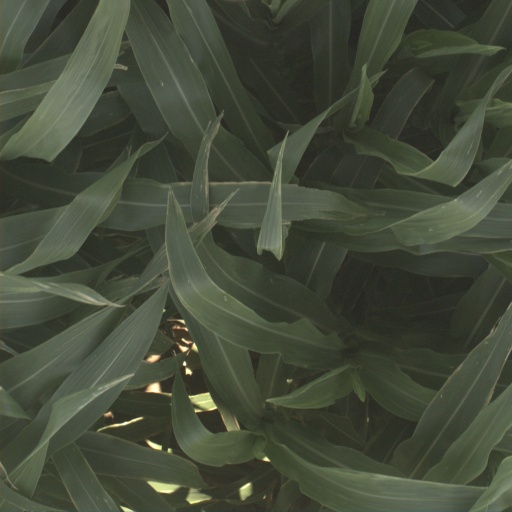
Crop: sorghum